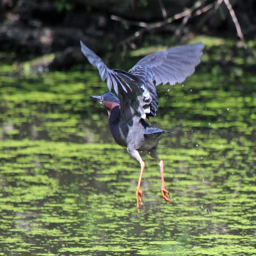
photo taken by my cousin